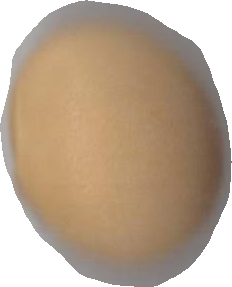
Variety: Grobogan